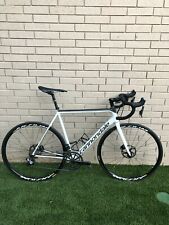
Vehicle type: Bikes